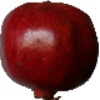
Label: pomegranate